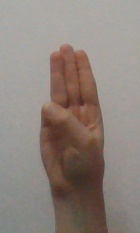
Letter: thaa